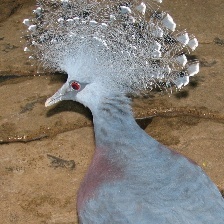
Species: VICTORIA CROWNED PIGEON
Scientific name: GOURA VICTORIA